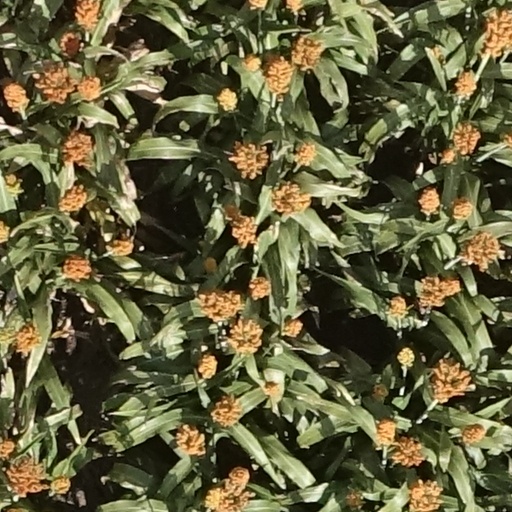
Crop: sorghum